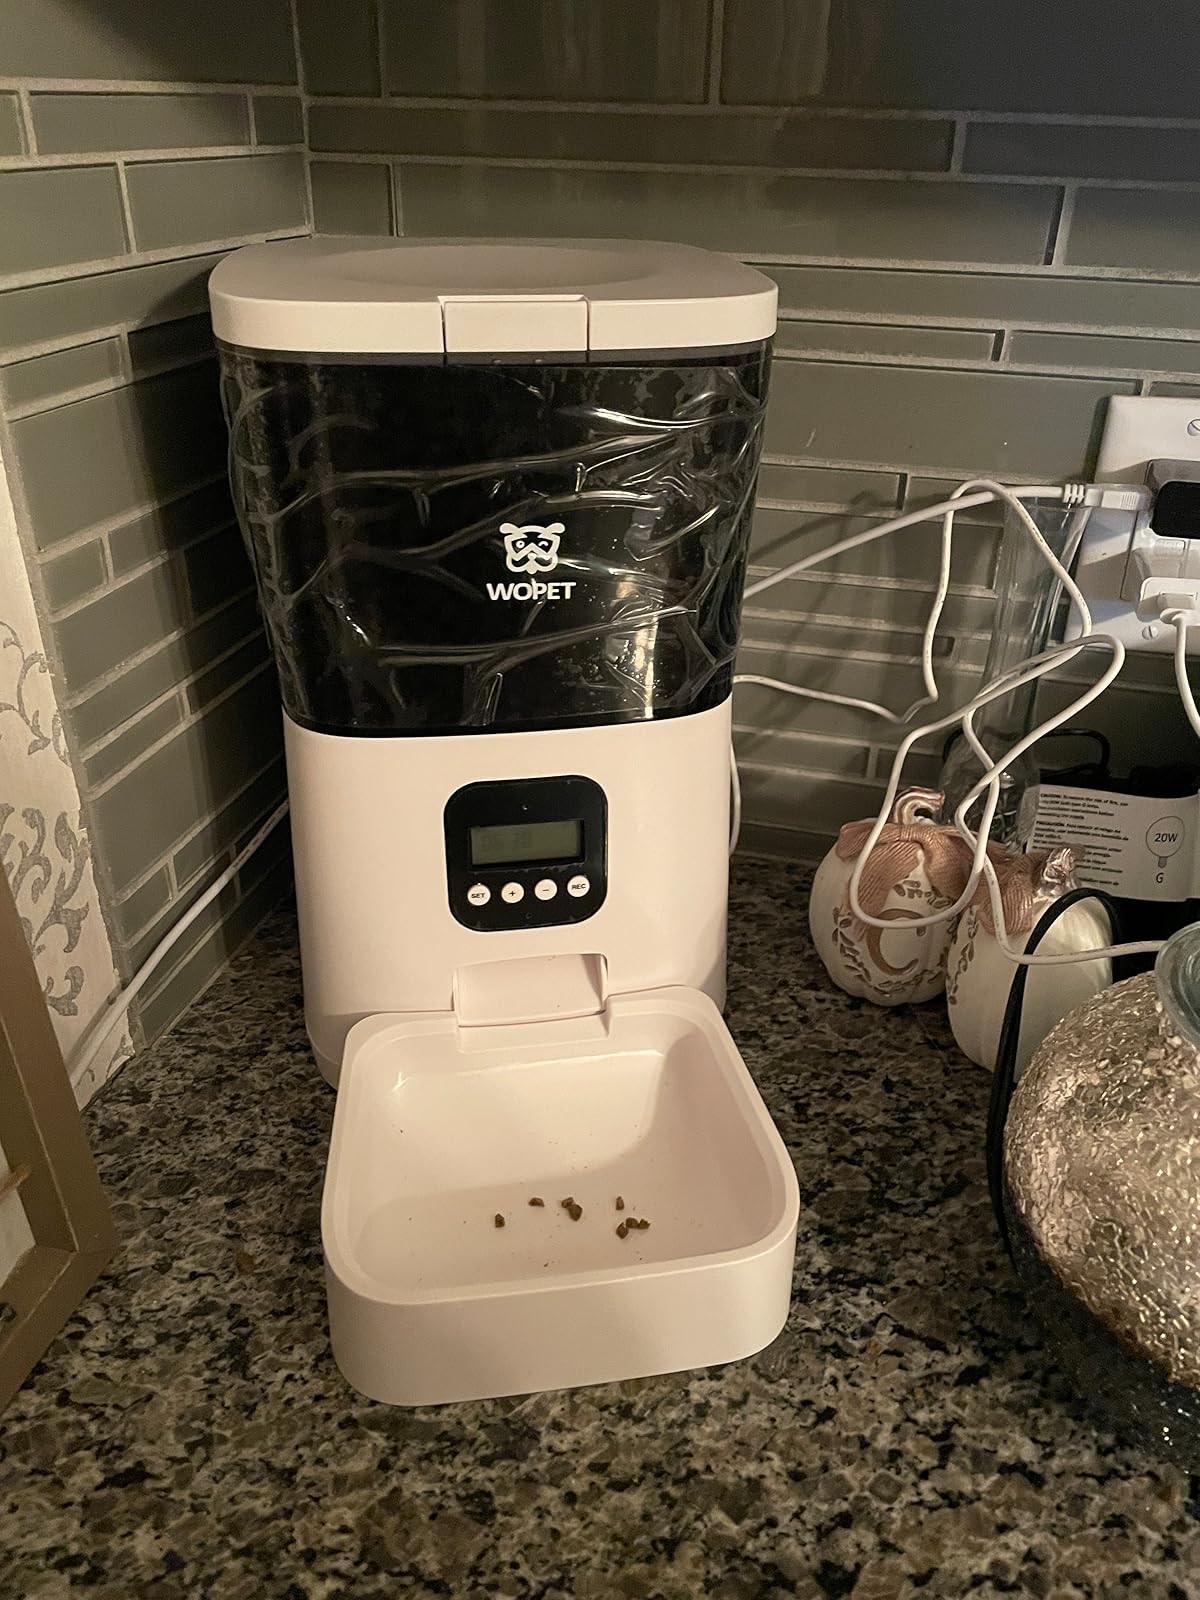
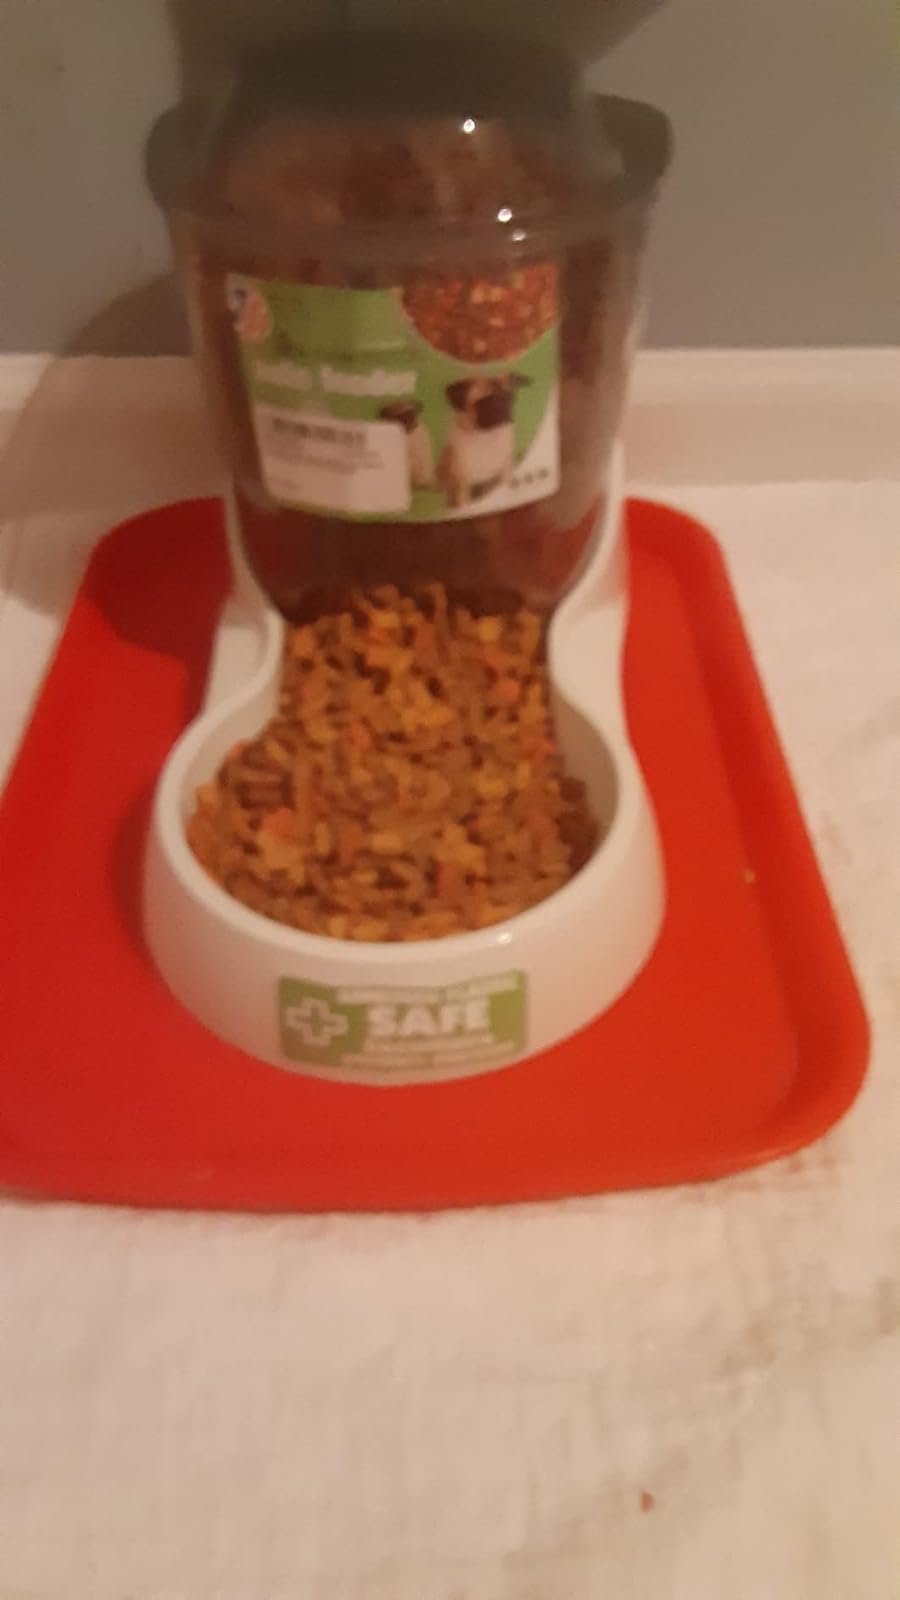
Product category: items_feeder
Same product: no